Presidency of Thomas Jefferson

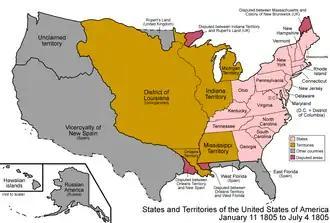
The United States in 1805, two years after the Louisiana Purchase

Jefferson's non-recognition of Haiti did little to advance his goal of acquiring East Florida and West Florida, which remained under the control of Spain. Jefferson argued that the Louisiana Purchase had extended as far west as the Rio Grande, and had included West Florida as far east as the Perdido River. He hoped to use that claim, along with French pressure, to force Spain to sell both West Florida and East Florida. In 1806, he won congressional approval of a $2 million appropriation to obtain the Floridas; eager expansionists also contemplated authorizing the president to acquire Canada, by force if necessary. In this case, unlike that of the Louisiana Territory, the dynamics of European politics worked against Jefferson. Napoleon had played Washington against Madrid to see what he could get, but by 1805 Spain was his ally. Spain had no desire to cede Florida, which was part of its leverage against an expanding United States. Revelations of the bribe which Jefferson offered to France over the matter provoked outrage and weakened Jefferson's hand, and he subsequently gave up on Florida.